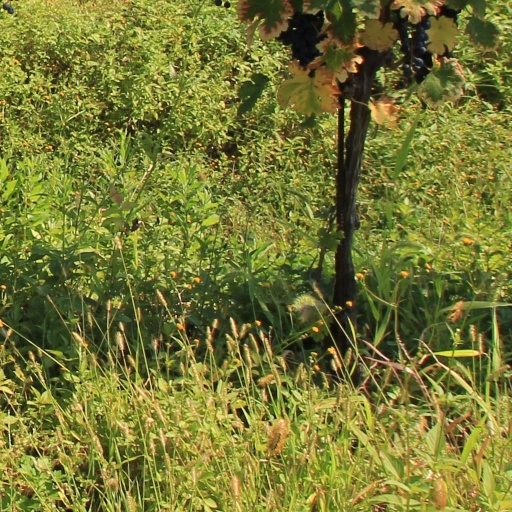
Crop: grape